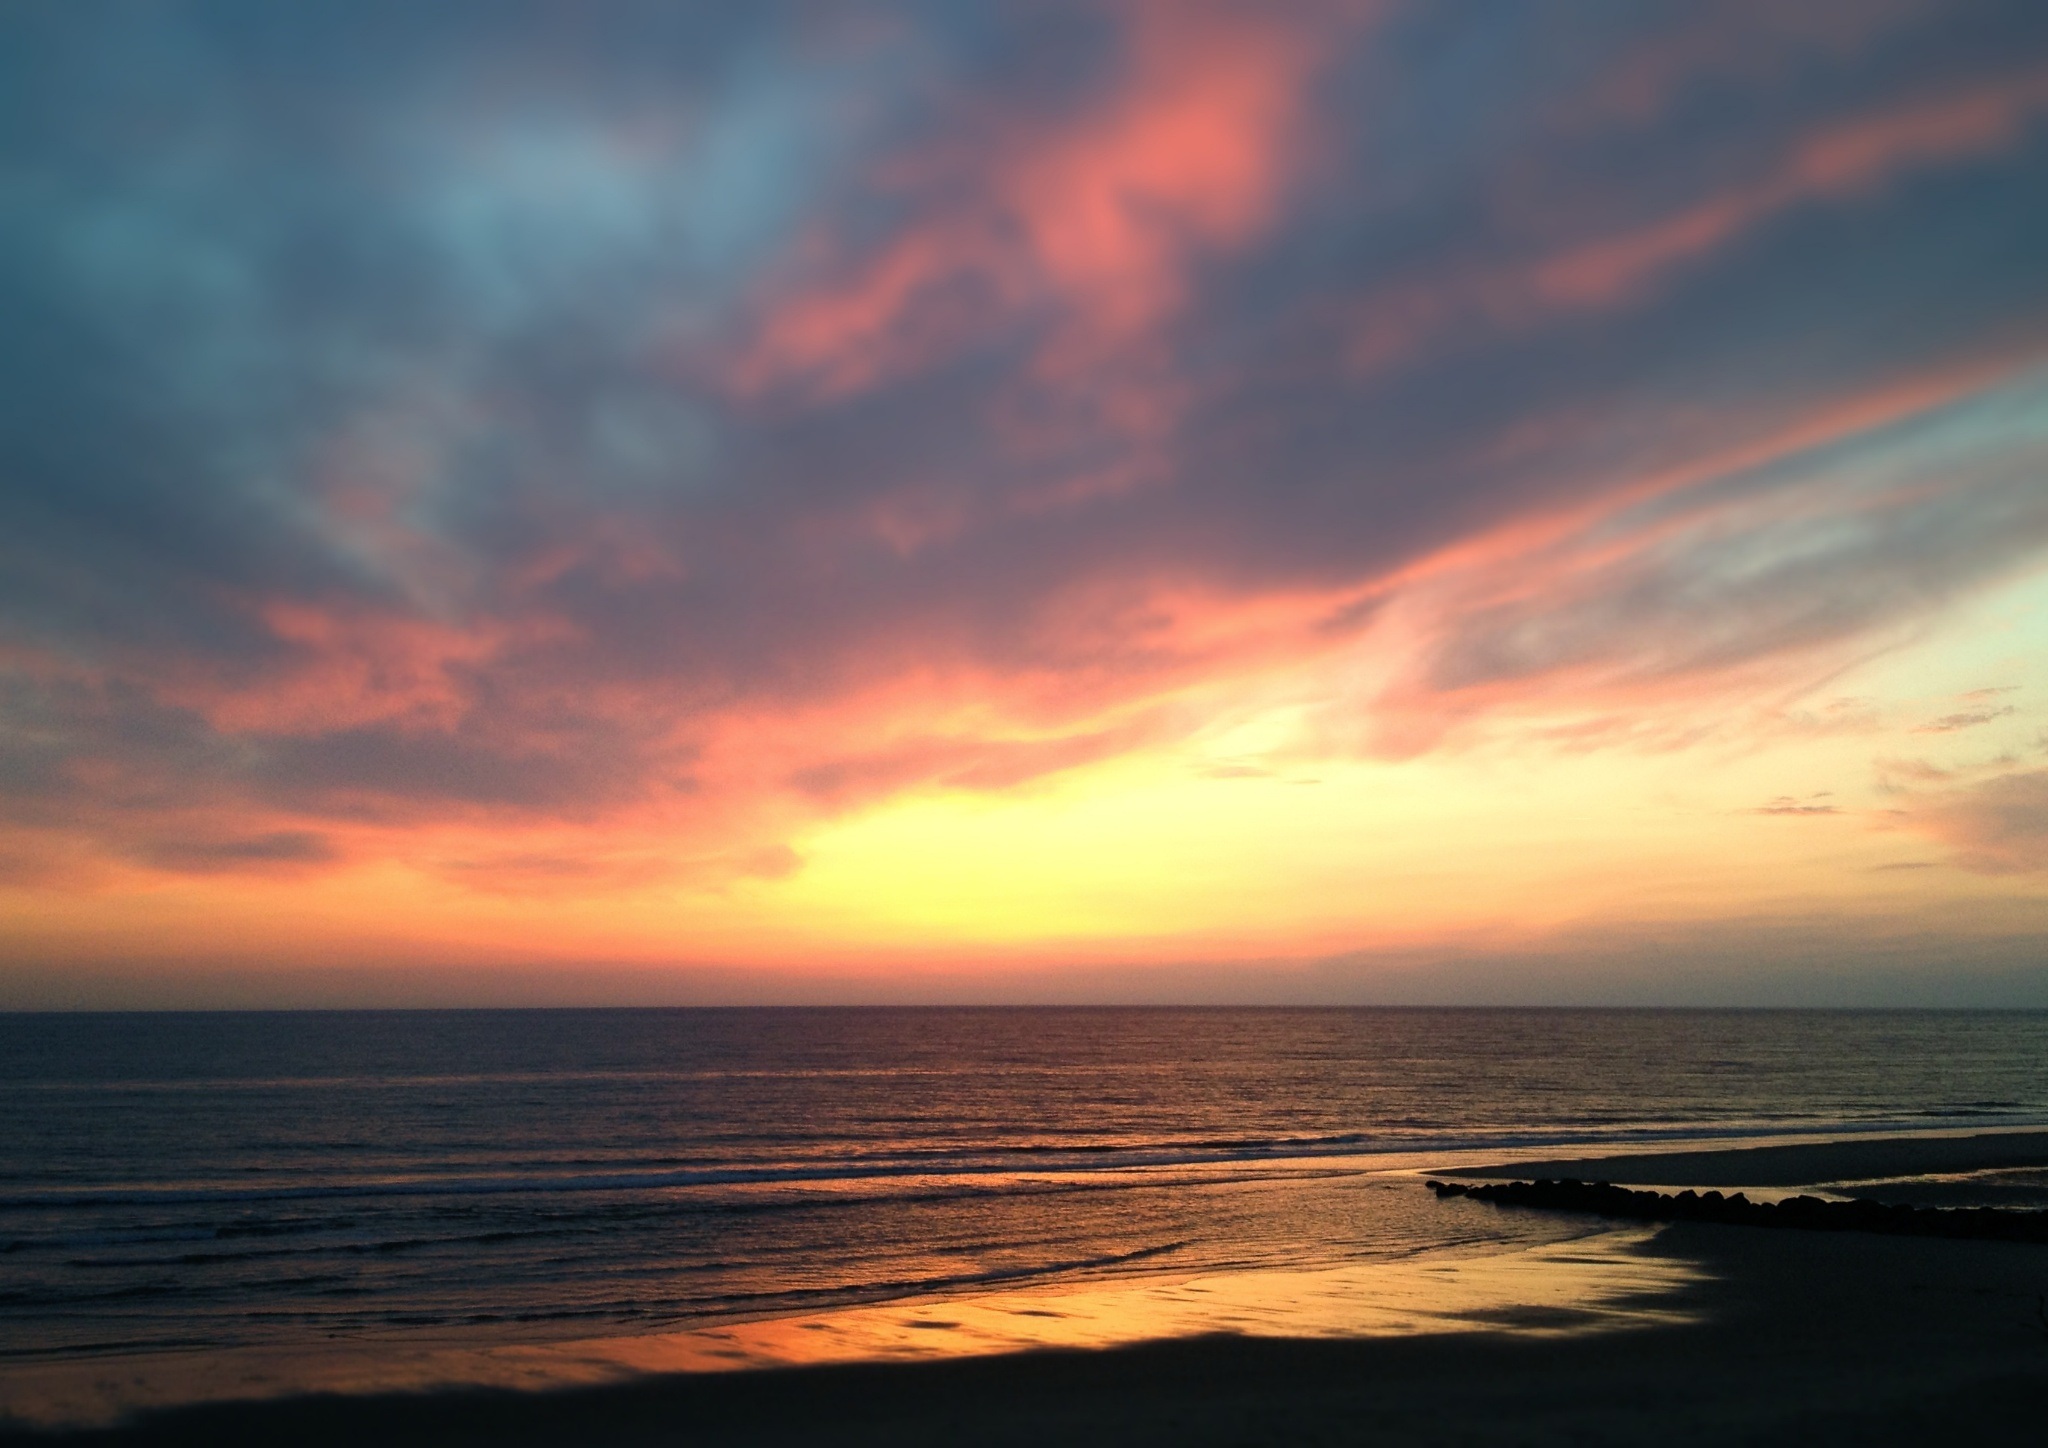
beach, sea, coast, ocean, horizon, cloud, sky, sun, sunrise, sunset, sunlight, morning, shore, wave, dawn, dusk, evening, body of water, afterglow, wind wave, red sky at morning, lacanau